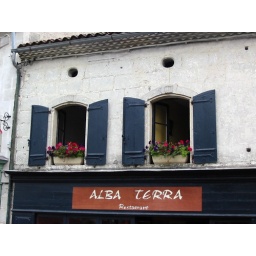
A restaurant in a building of white limestone.